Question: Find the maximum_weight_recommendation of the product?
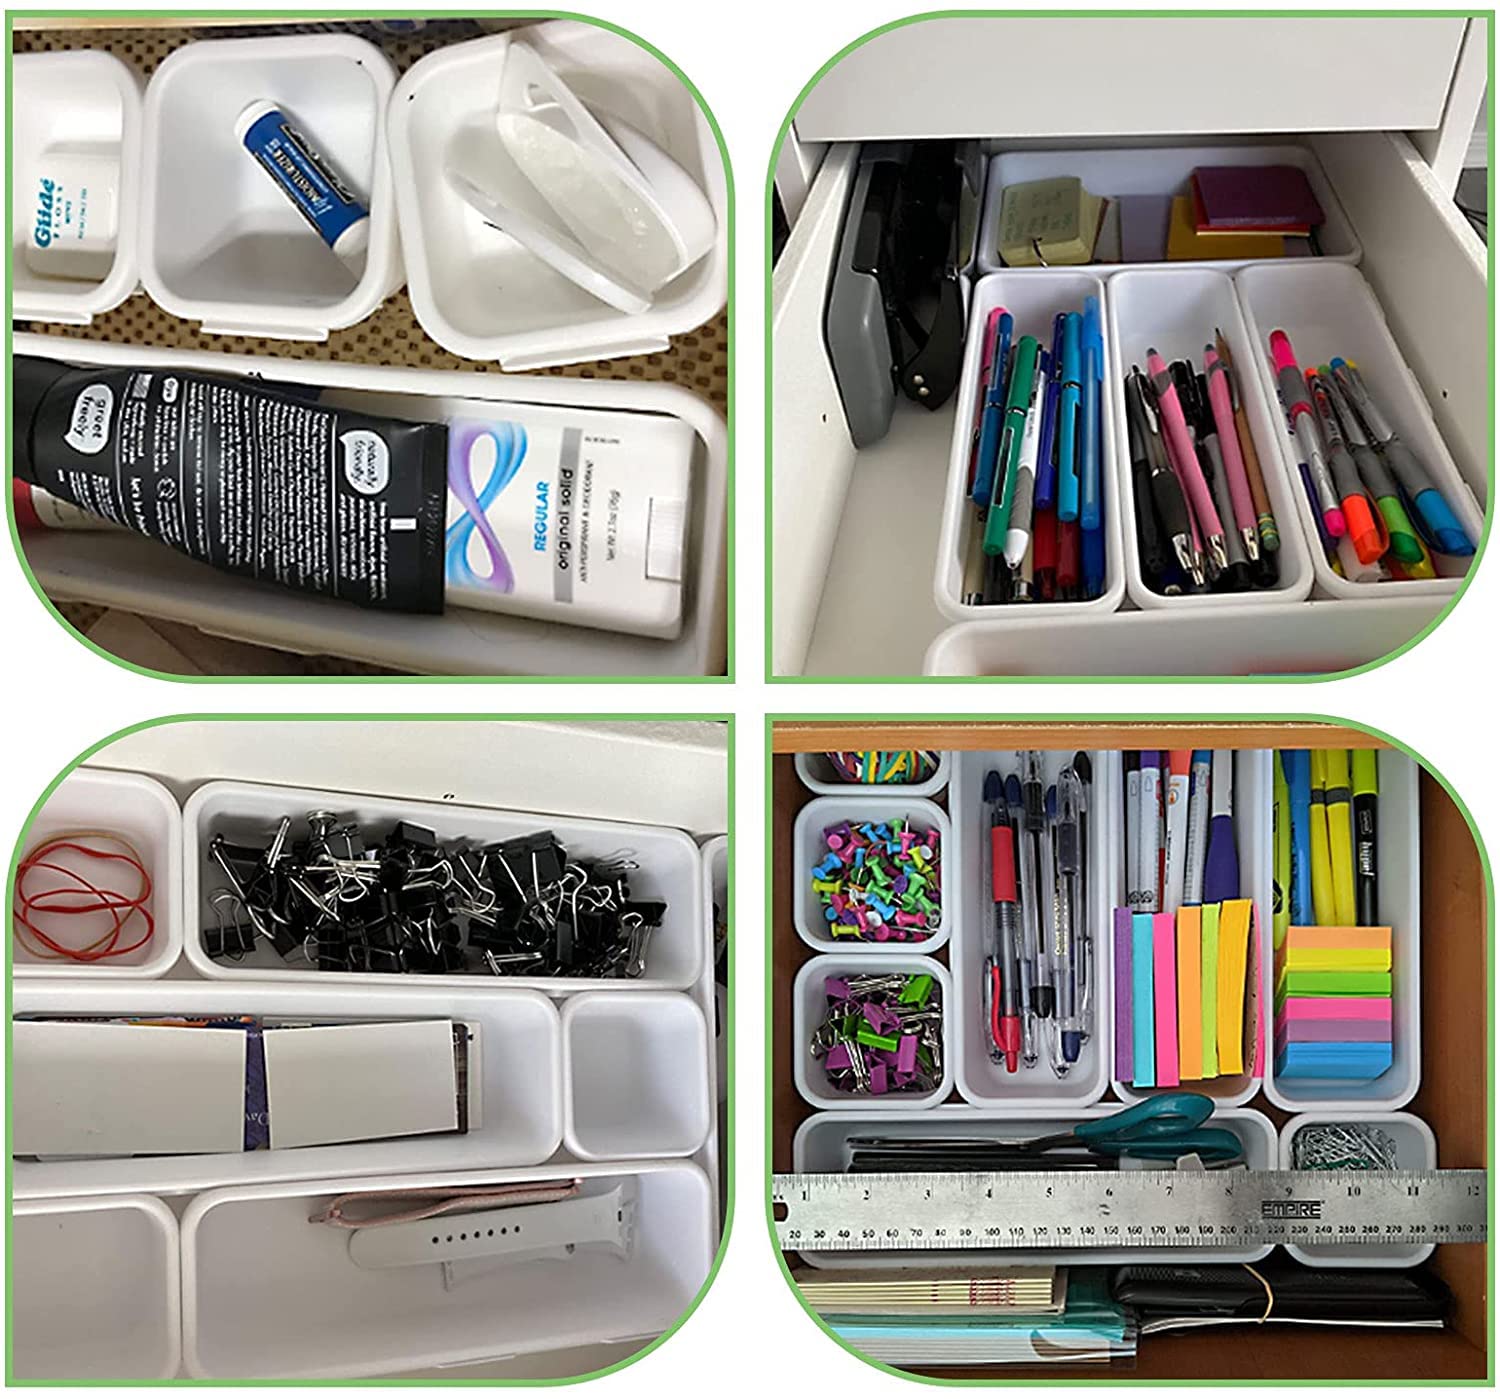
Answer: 55.0 gram